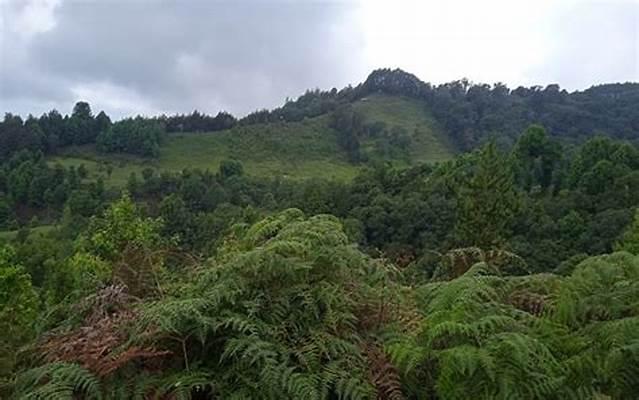
Eneo kubwa la wazi, lenye ardhi yenye milima na mabonde, lililozungukwa na uoto wa asili, kama vile; nyasi fupi, vichaka na miti iliyotawanyika na kutengeneza mandhari kwa ajili ya hifadhi ya misitu au hifadhi ya wanyamapori.